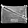
Label: Bag